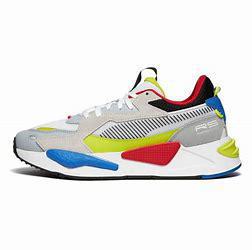
Brand: Puma
Model: Rs